1922 Shantou typhoon

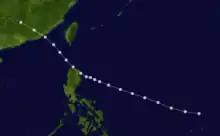
1922 Shantou Typhoon track

A tropical depression located near the Caroline Islands was first spotted July 27. It moved slowly to the northwest, gradually intensifying along the Philippine Sea. On July 31, it crossed northern Luzon, and entered the northernmost part of the South China Sea. It then intensified more and made landfall on the Chinese coast near the city of Shantou (formerly romanized as Swatow) late on August 2 or early on August 3. It quickly dissipated inland later.